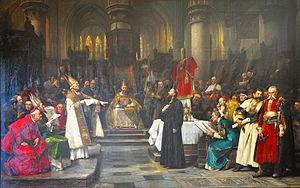
Václav Brožík alias Vaclav de Brozik est un historien de l'art et peintre d'histoire d'origine bohémien, portraitiste et professeur à l'Académie impériale et royale des Beaux-Arts de Prague, membre associé des Beaux-Arts de Paris.